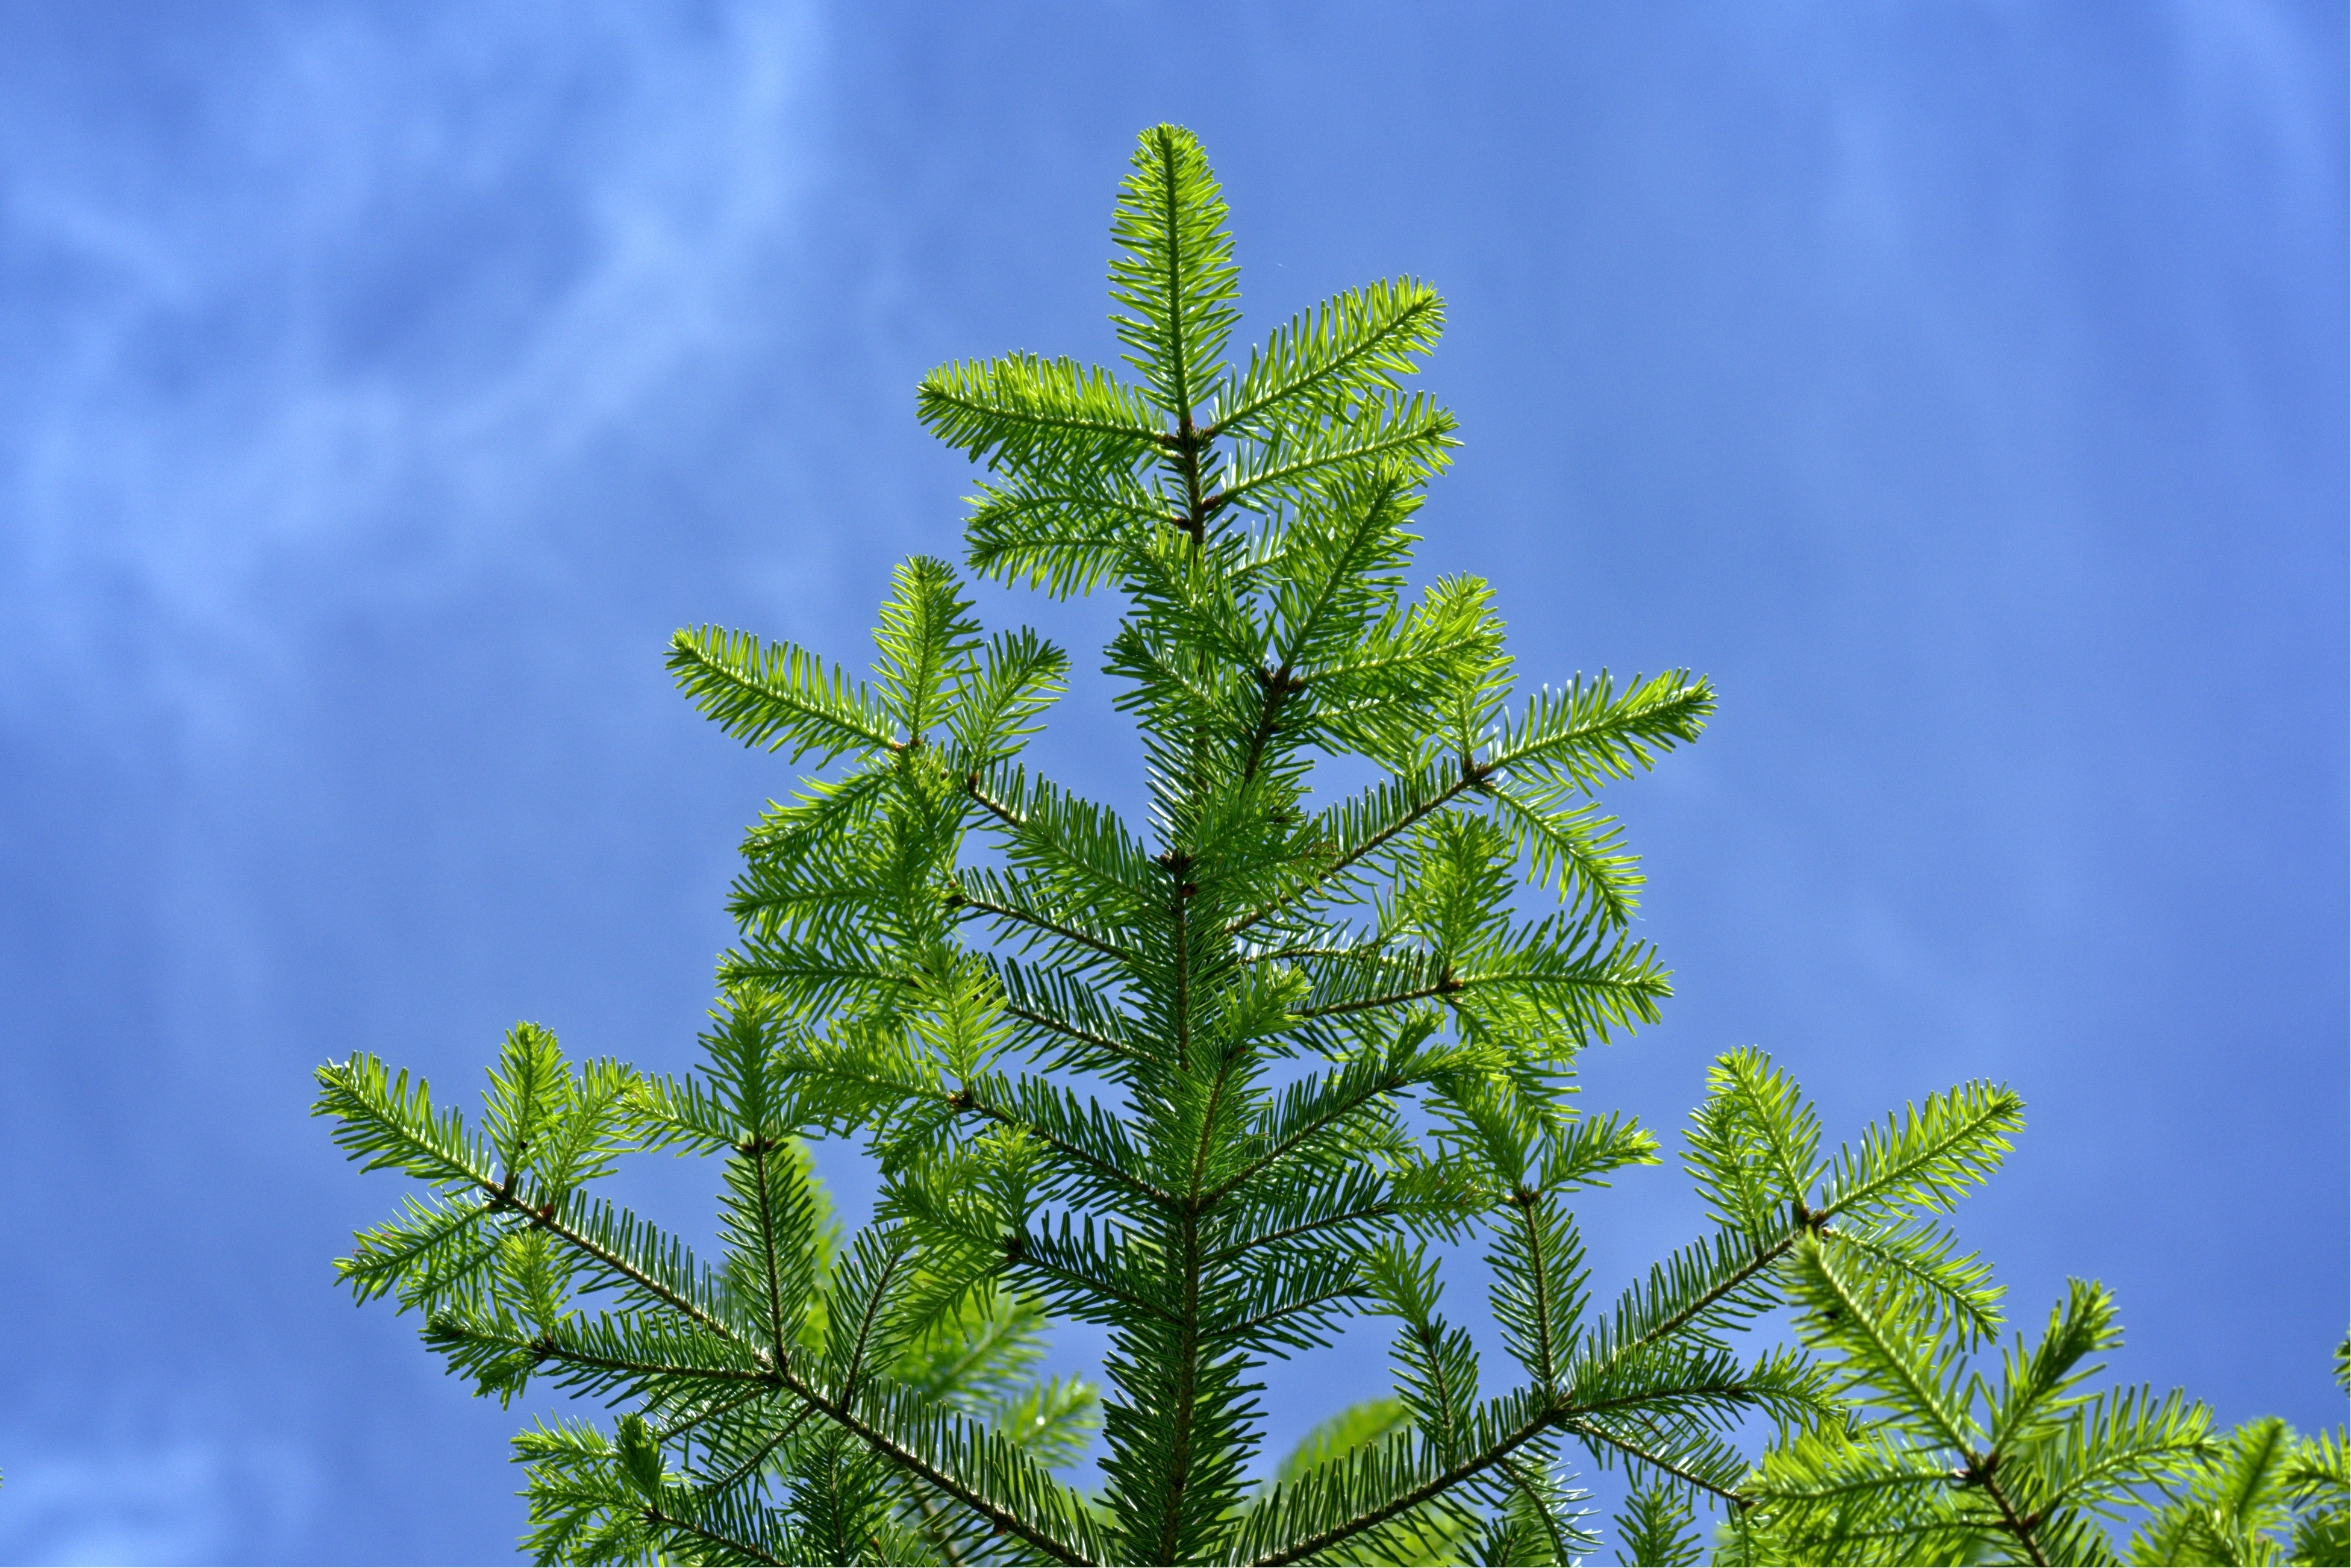
tree, branch, plant, sky, leaf, flower, spring, green, evergreen, botany, blue, fir, flora, conifer, spruce, shrub, needles, larch, ecosystem, fir green, pine needles, biome, needle branch, tannenzweig, woody plant, temperate coniferous forest, land plant